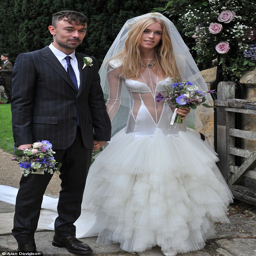
stand out bride : person wore a revealing bridal gown as she wed singer at the lavish bash